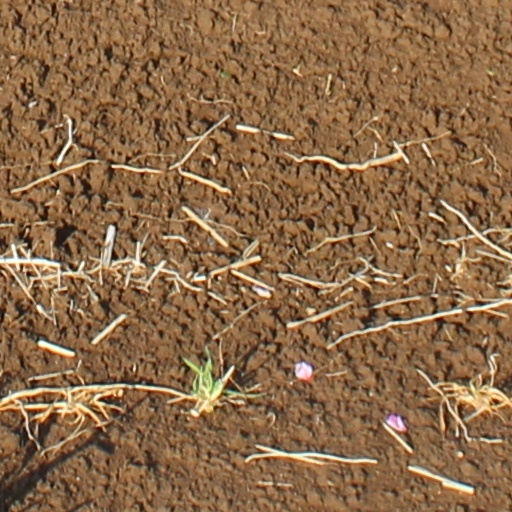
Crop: wheat